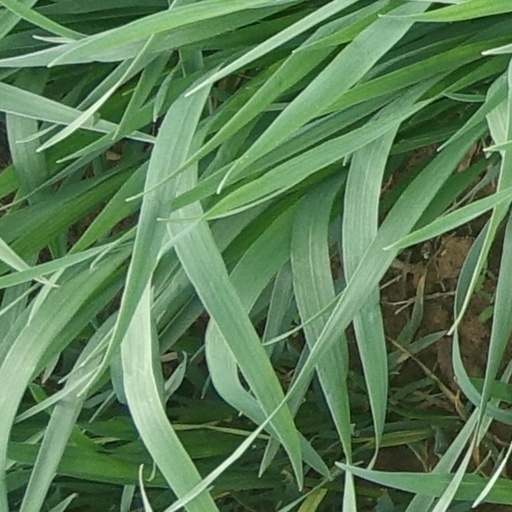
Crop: wheat